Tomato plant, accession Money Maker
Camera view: horizontal (90 deg, fisheye); turntable rotation: 30 degrees
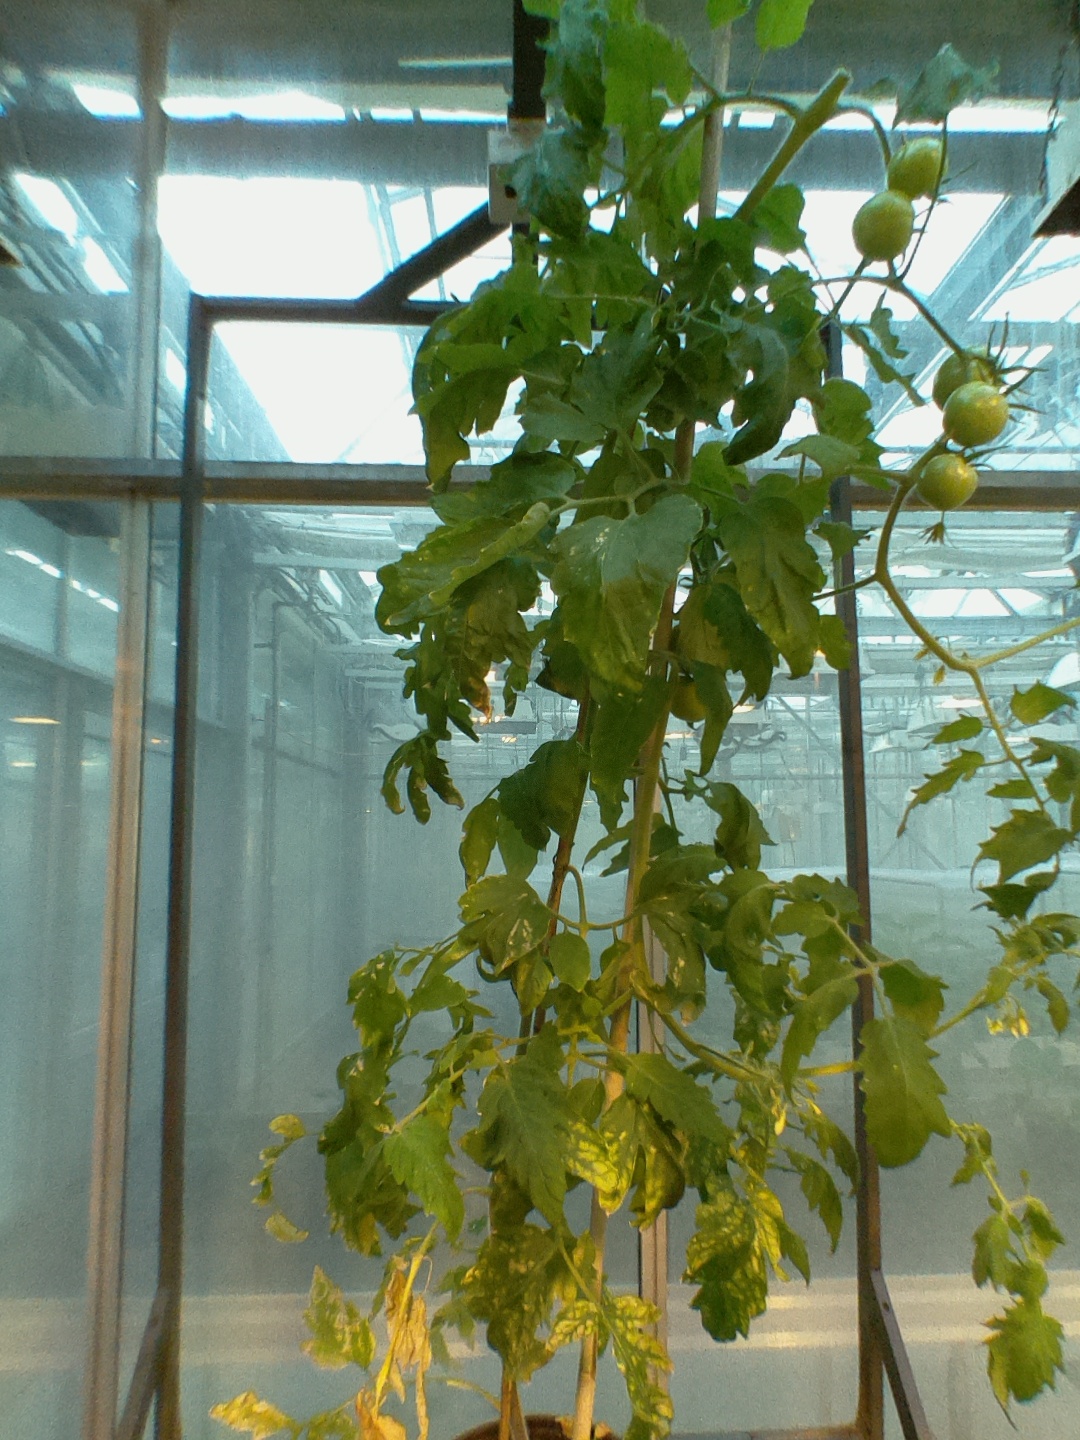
BBCH growth stage 75: 50%-60% of final fruit size